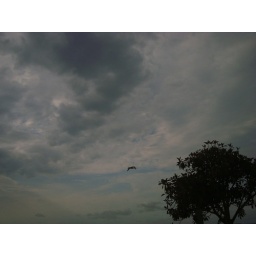
flying high in the sky